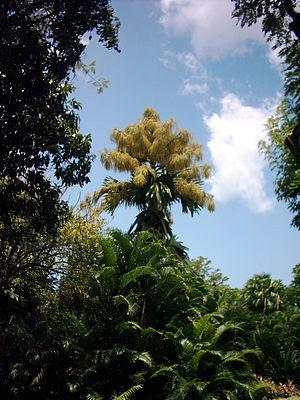
Un palmier talipot, dans le parc de Deshaies en Guadeloupe. Il fleurit une seule fois dans sa vie avant de mourir.